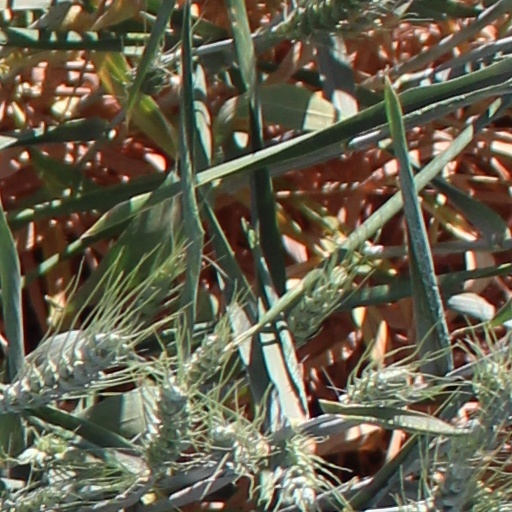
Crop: wheat